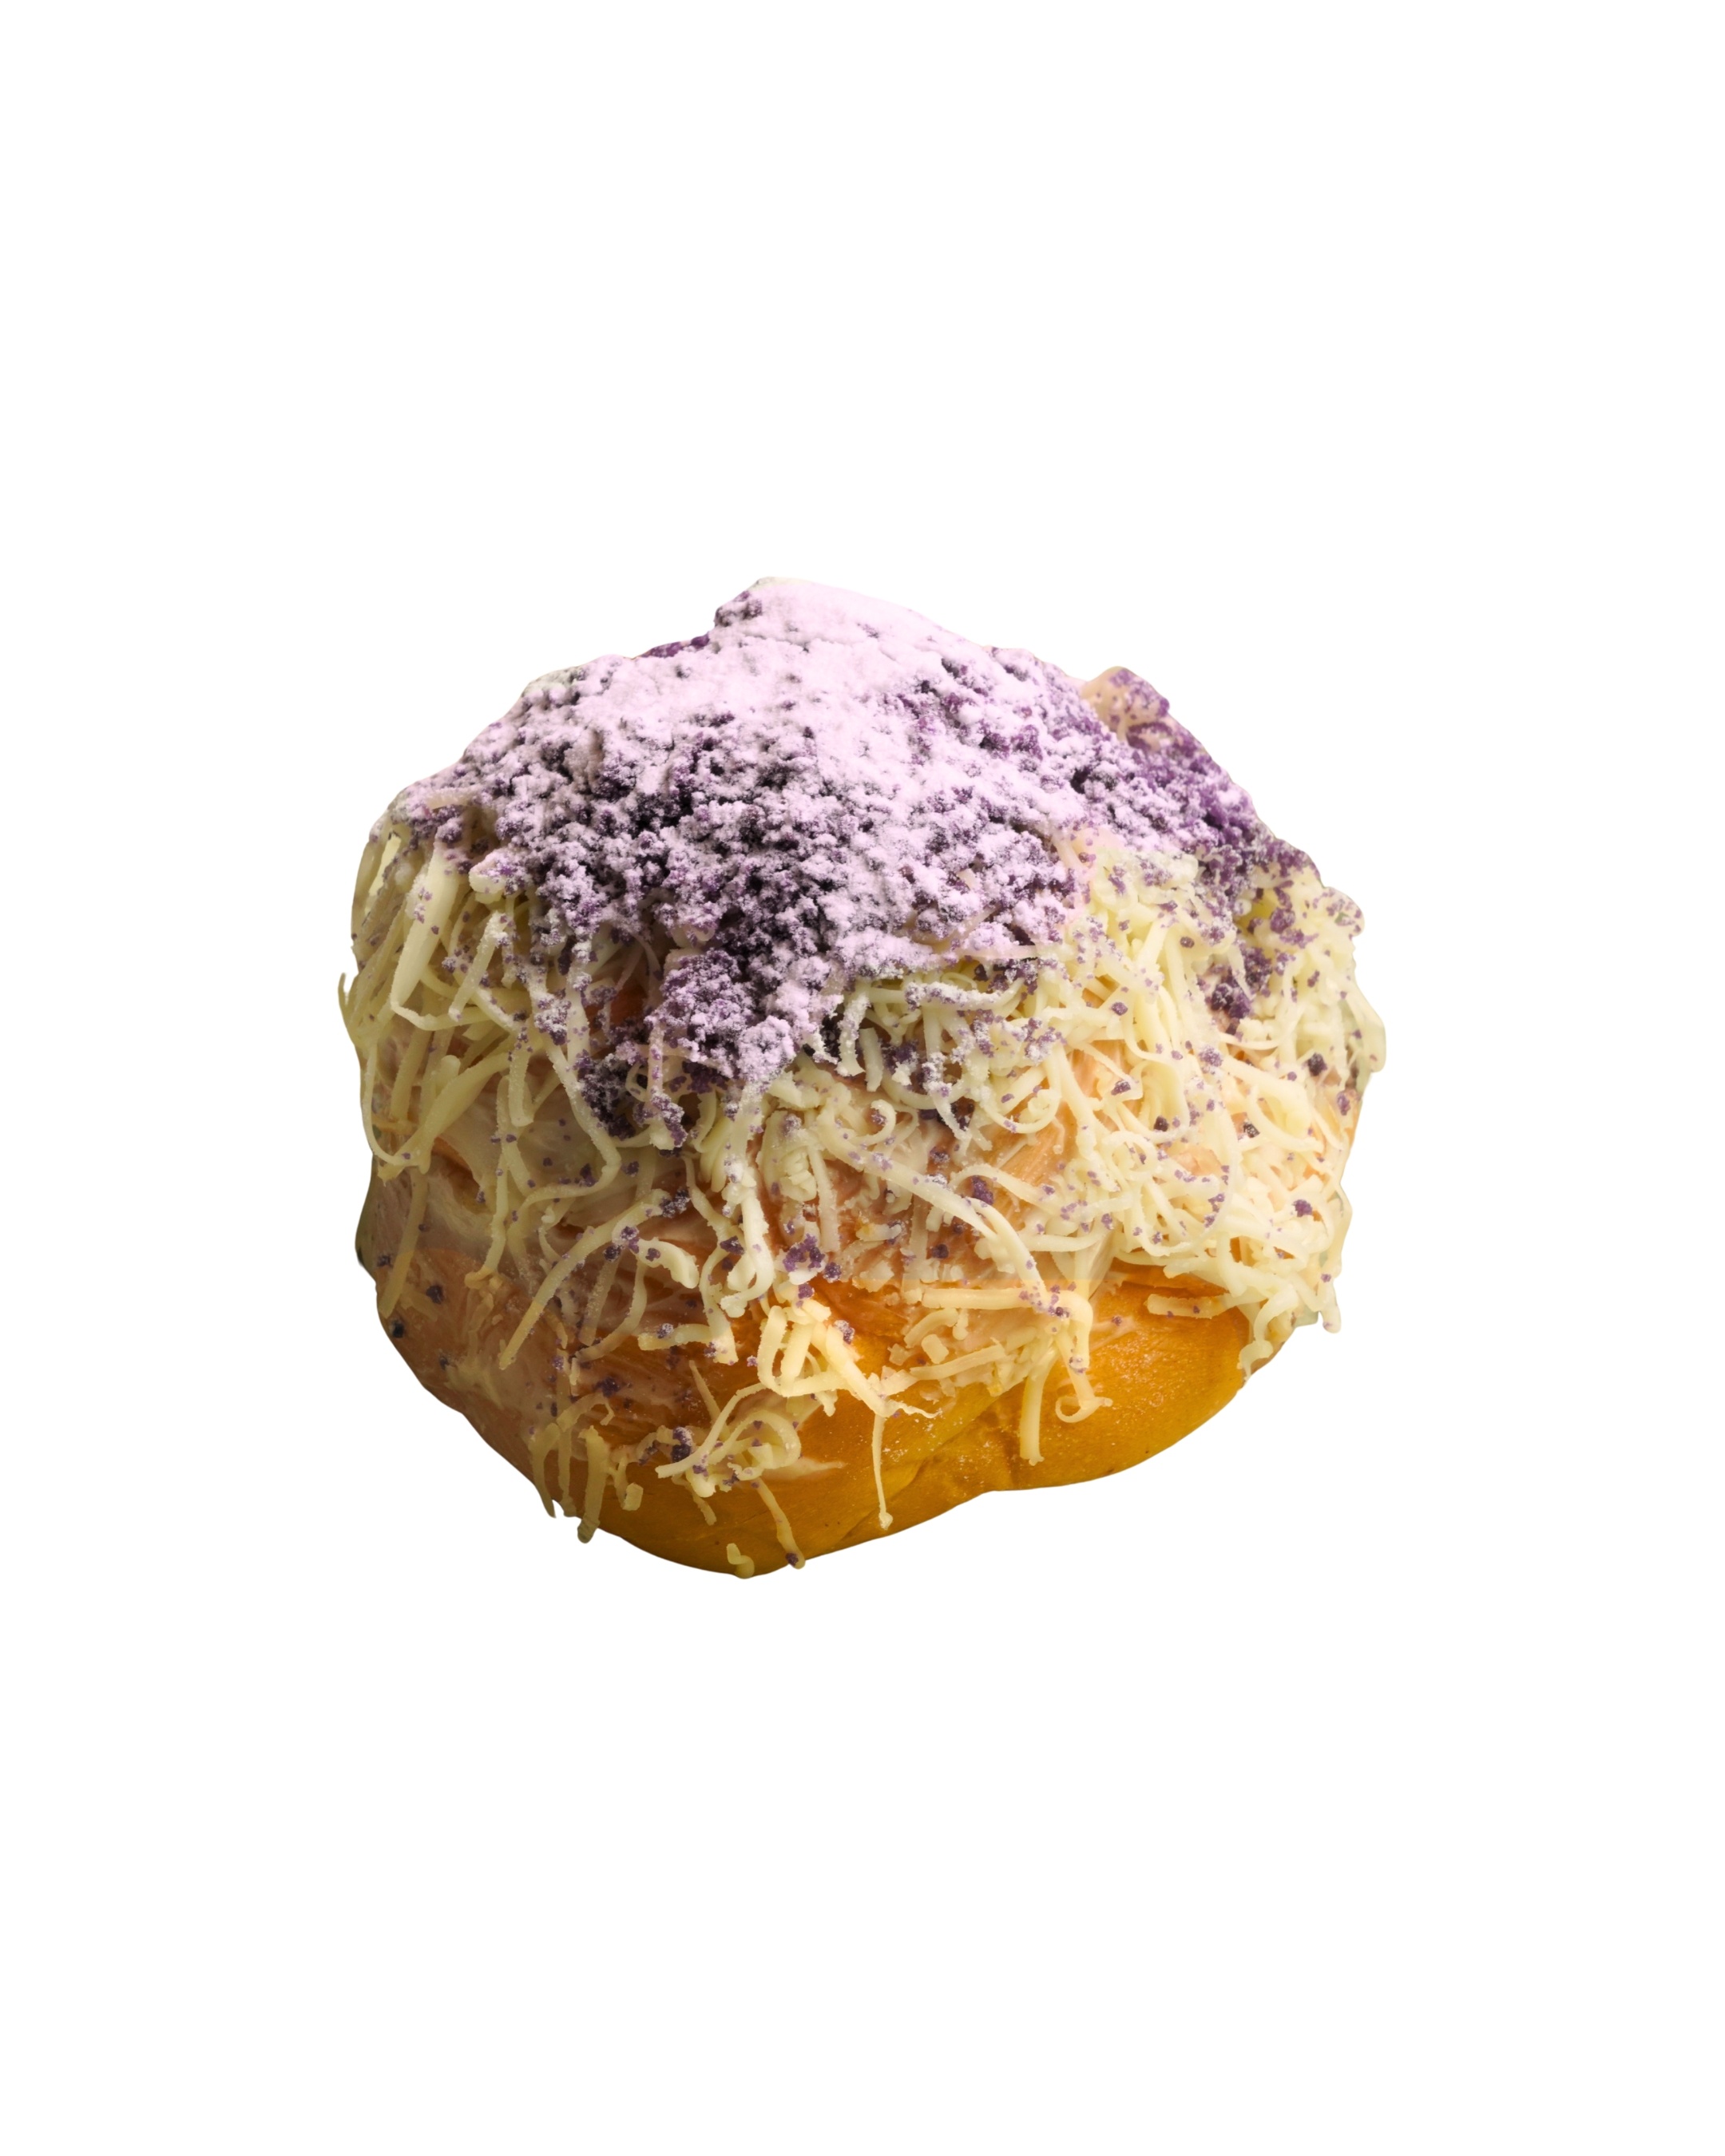
Ube Ensaymada
Brand: Dylan Patisserie
A vibrant twist on a Filipino favorite. Our Ube Ensaymada features a soft, buttery dough generously filled with creamy ube halaya and topped with grated cheese for the perfect sweet-salty balance. Fluffy, rich, and uniquely flavorful—it’s a local classic reimagined with elegance.
Category: Food, Beverages & Tobacco > Food Items > Bakery > Donuts